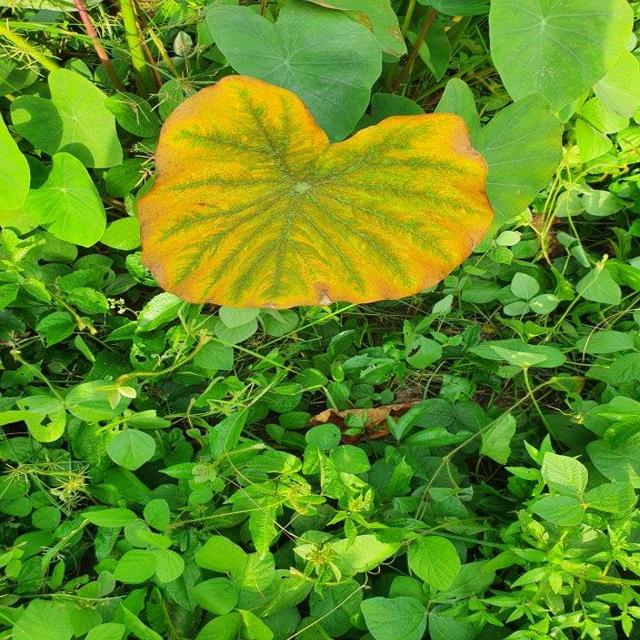
Label: Late_Blight